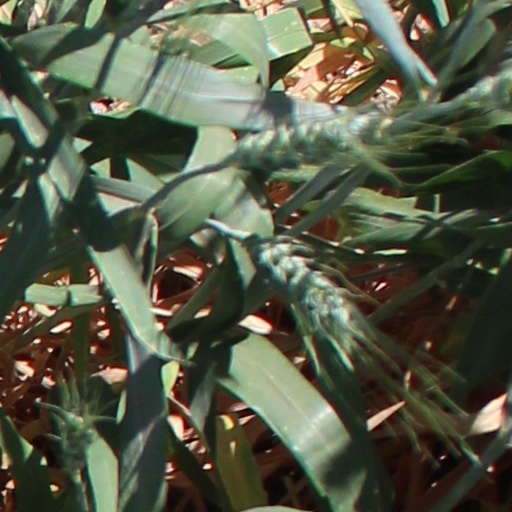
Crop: wheat